Professional wrestling

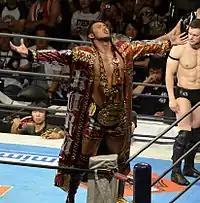
Kazuchika Okada held the IWGP Heavyweight Championship (the former world championship of New Japan Pro-Wrestling) five times and holds the record for longest reign

In Latin America and English-speaking countries, most wrestlers (and other on-stage performers) portray character roles, sometimes with personalities wildly different from their own. These personalities are a gimmick intended to heighten interest in a wrestler without regard to athletic ability. Some can be unrealistic and cartoon-like (such as Doink the Clown), while others carry more verisimilitude (such as Chris Jericho, The Rock, John Cena, Steve Austin, and CM Punk). In lucha libre, many characters wear masks, adopting a secret identity akin to a superhero or a supervillain, a near-sacred tradition.